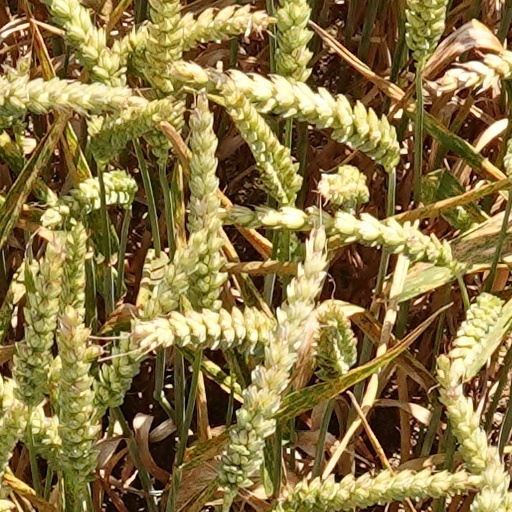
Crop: wheat